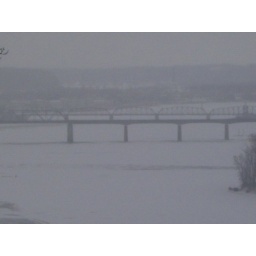
High power zoom in on the train bridge across the Mississippi river. Looking through the heavy snowfall.